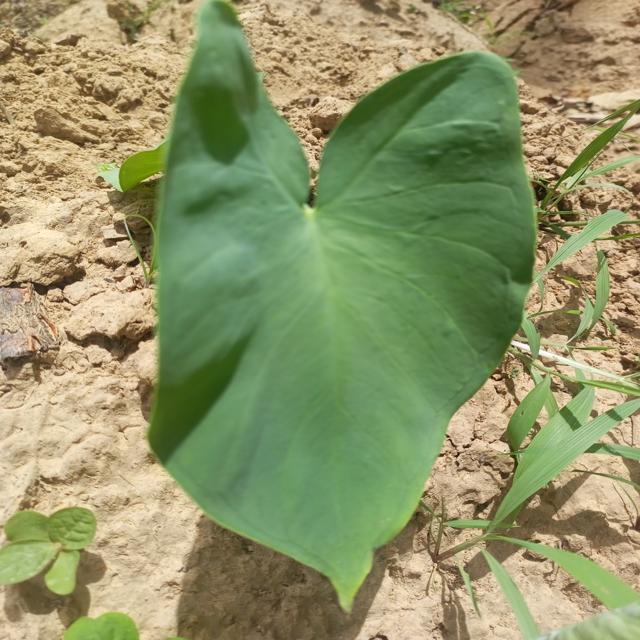
Label: Healthy